History of sociology

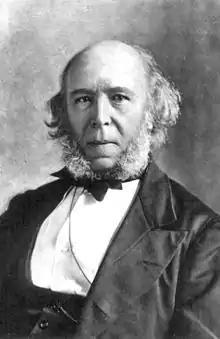
Herbert Spencer

Herbert Spencer (1820–1903), the English philosopher, was one of the most popular and influential 19th-century sociologists, although his work has largely fallen out of favor in contemporary sociology. The early sociology of Spencer came about broadly as a reaction to Comte and Marx; writing before and after the Darwinian revolution in biology, Spencer attempted to reformulate the discipline in socially Darwinistic terms. In fact, his early writings show a coherent theory of general evolution several years before Darwin published anything on the subject. Encouraged by his friend and follower Edward L. Youmans, Spencer published "The Study of Sociology" in 1874, which was the first book with the term "sociology" in the title. It is estimated that he sold one million books in his lifetime, far more than any other sociologist at the time. So strong was his influence that many other 19th-century thinkers, including Émile Durkheim, defined their ideas in relation to his. Durkheim's "Division of Labour in Society" is to a large extent an extended debate with Spencer from whose sociology Durkheim borrowed extensively. Also a notable biologist, Spencer coined the term "survival of the fittest" as a basic mechanism by which more effective socio-cultural forms progressed. This means that the strongest members of society should not help the weaker members of society. An example is that the richest should remain rich and the poor should also remain poor, as the rich people would not help the poor.